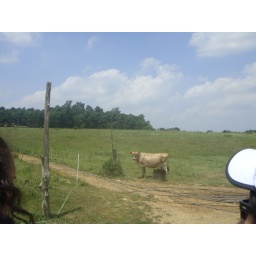
Jersey cow on pasture photo by alex clark